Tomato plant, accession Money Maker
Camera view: bottom (45 deg); turntable rotation: 300 degrees
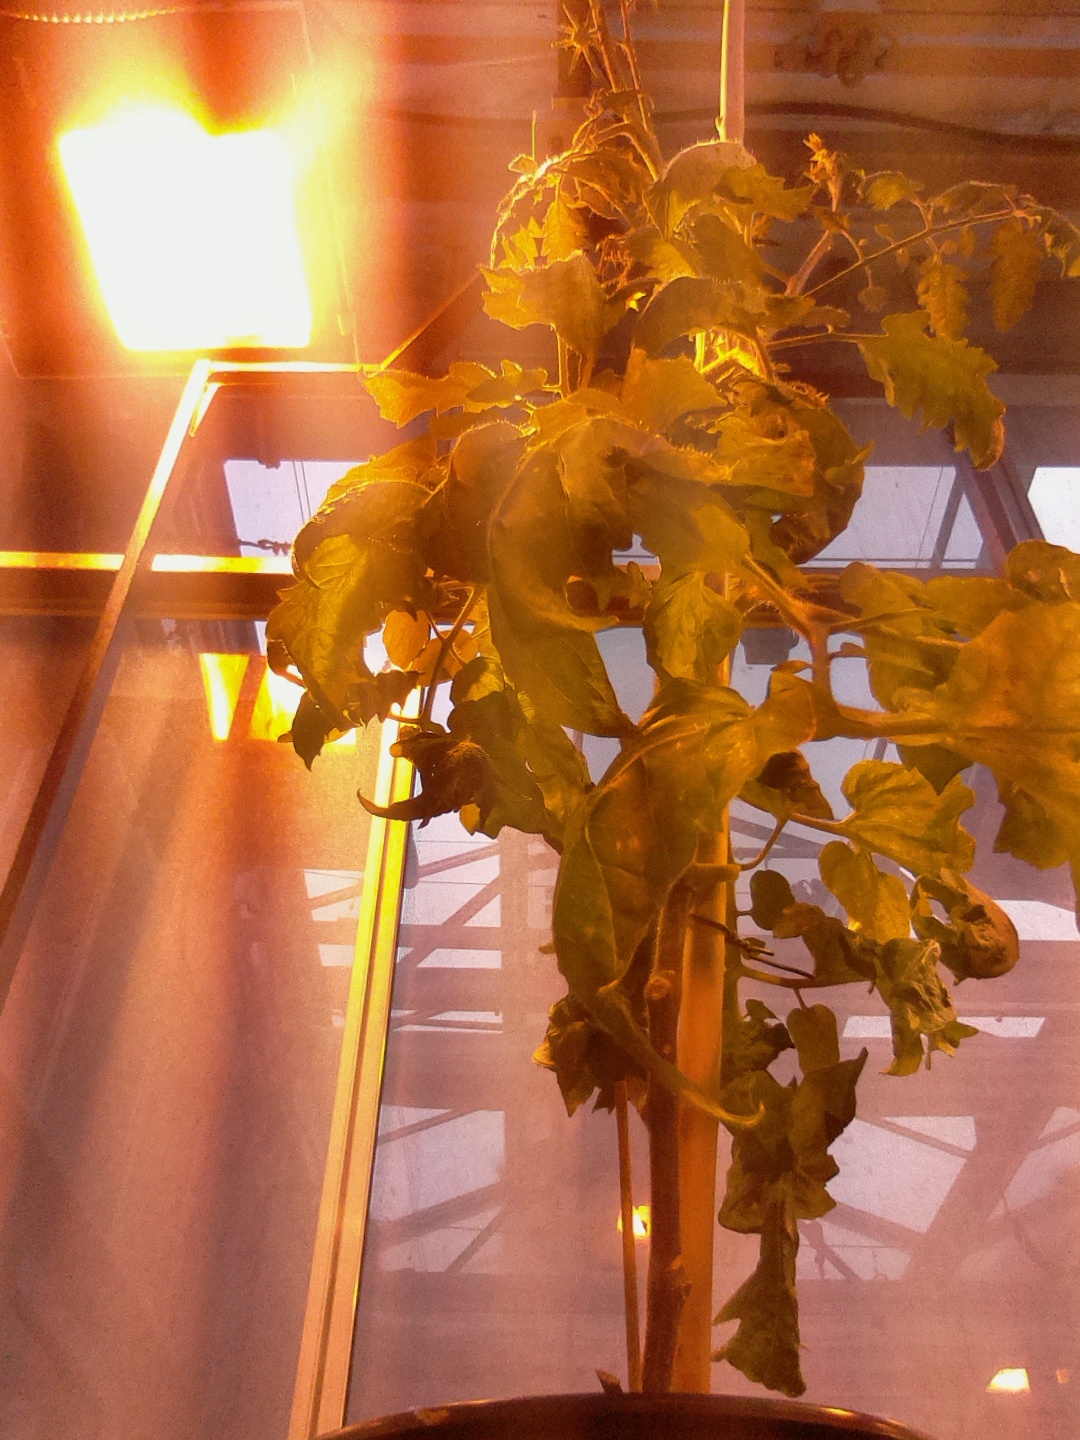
BBCH growth stage 74: 40%-50% of final fruit size